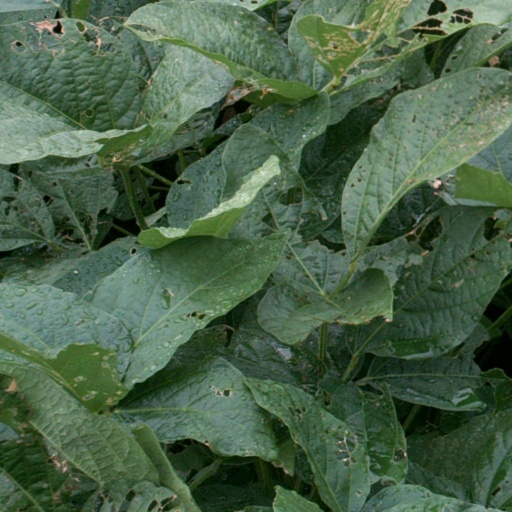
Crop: soybean